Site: brandenburg
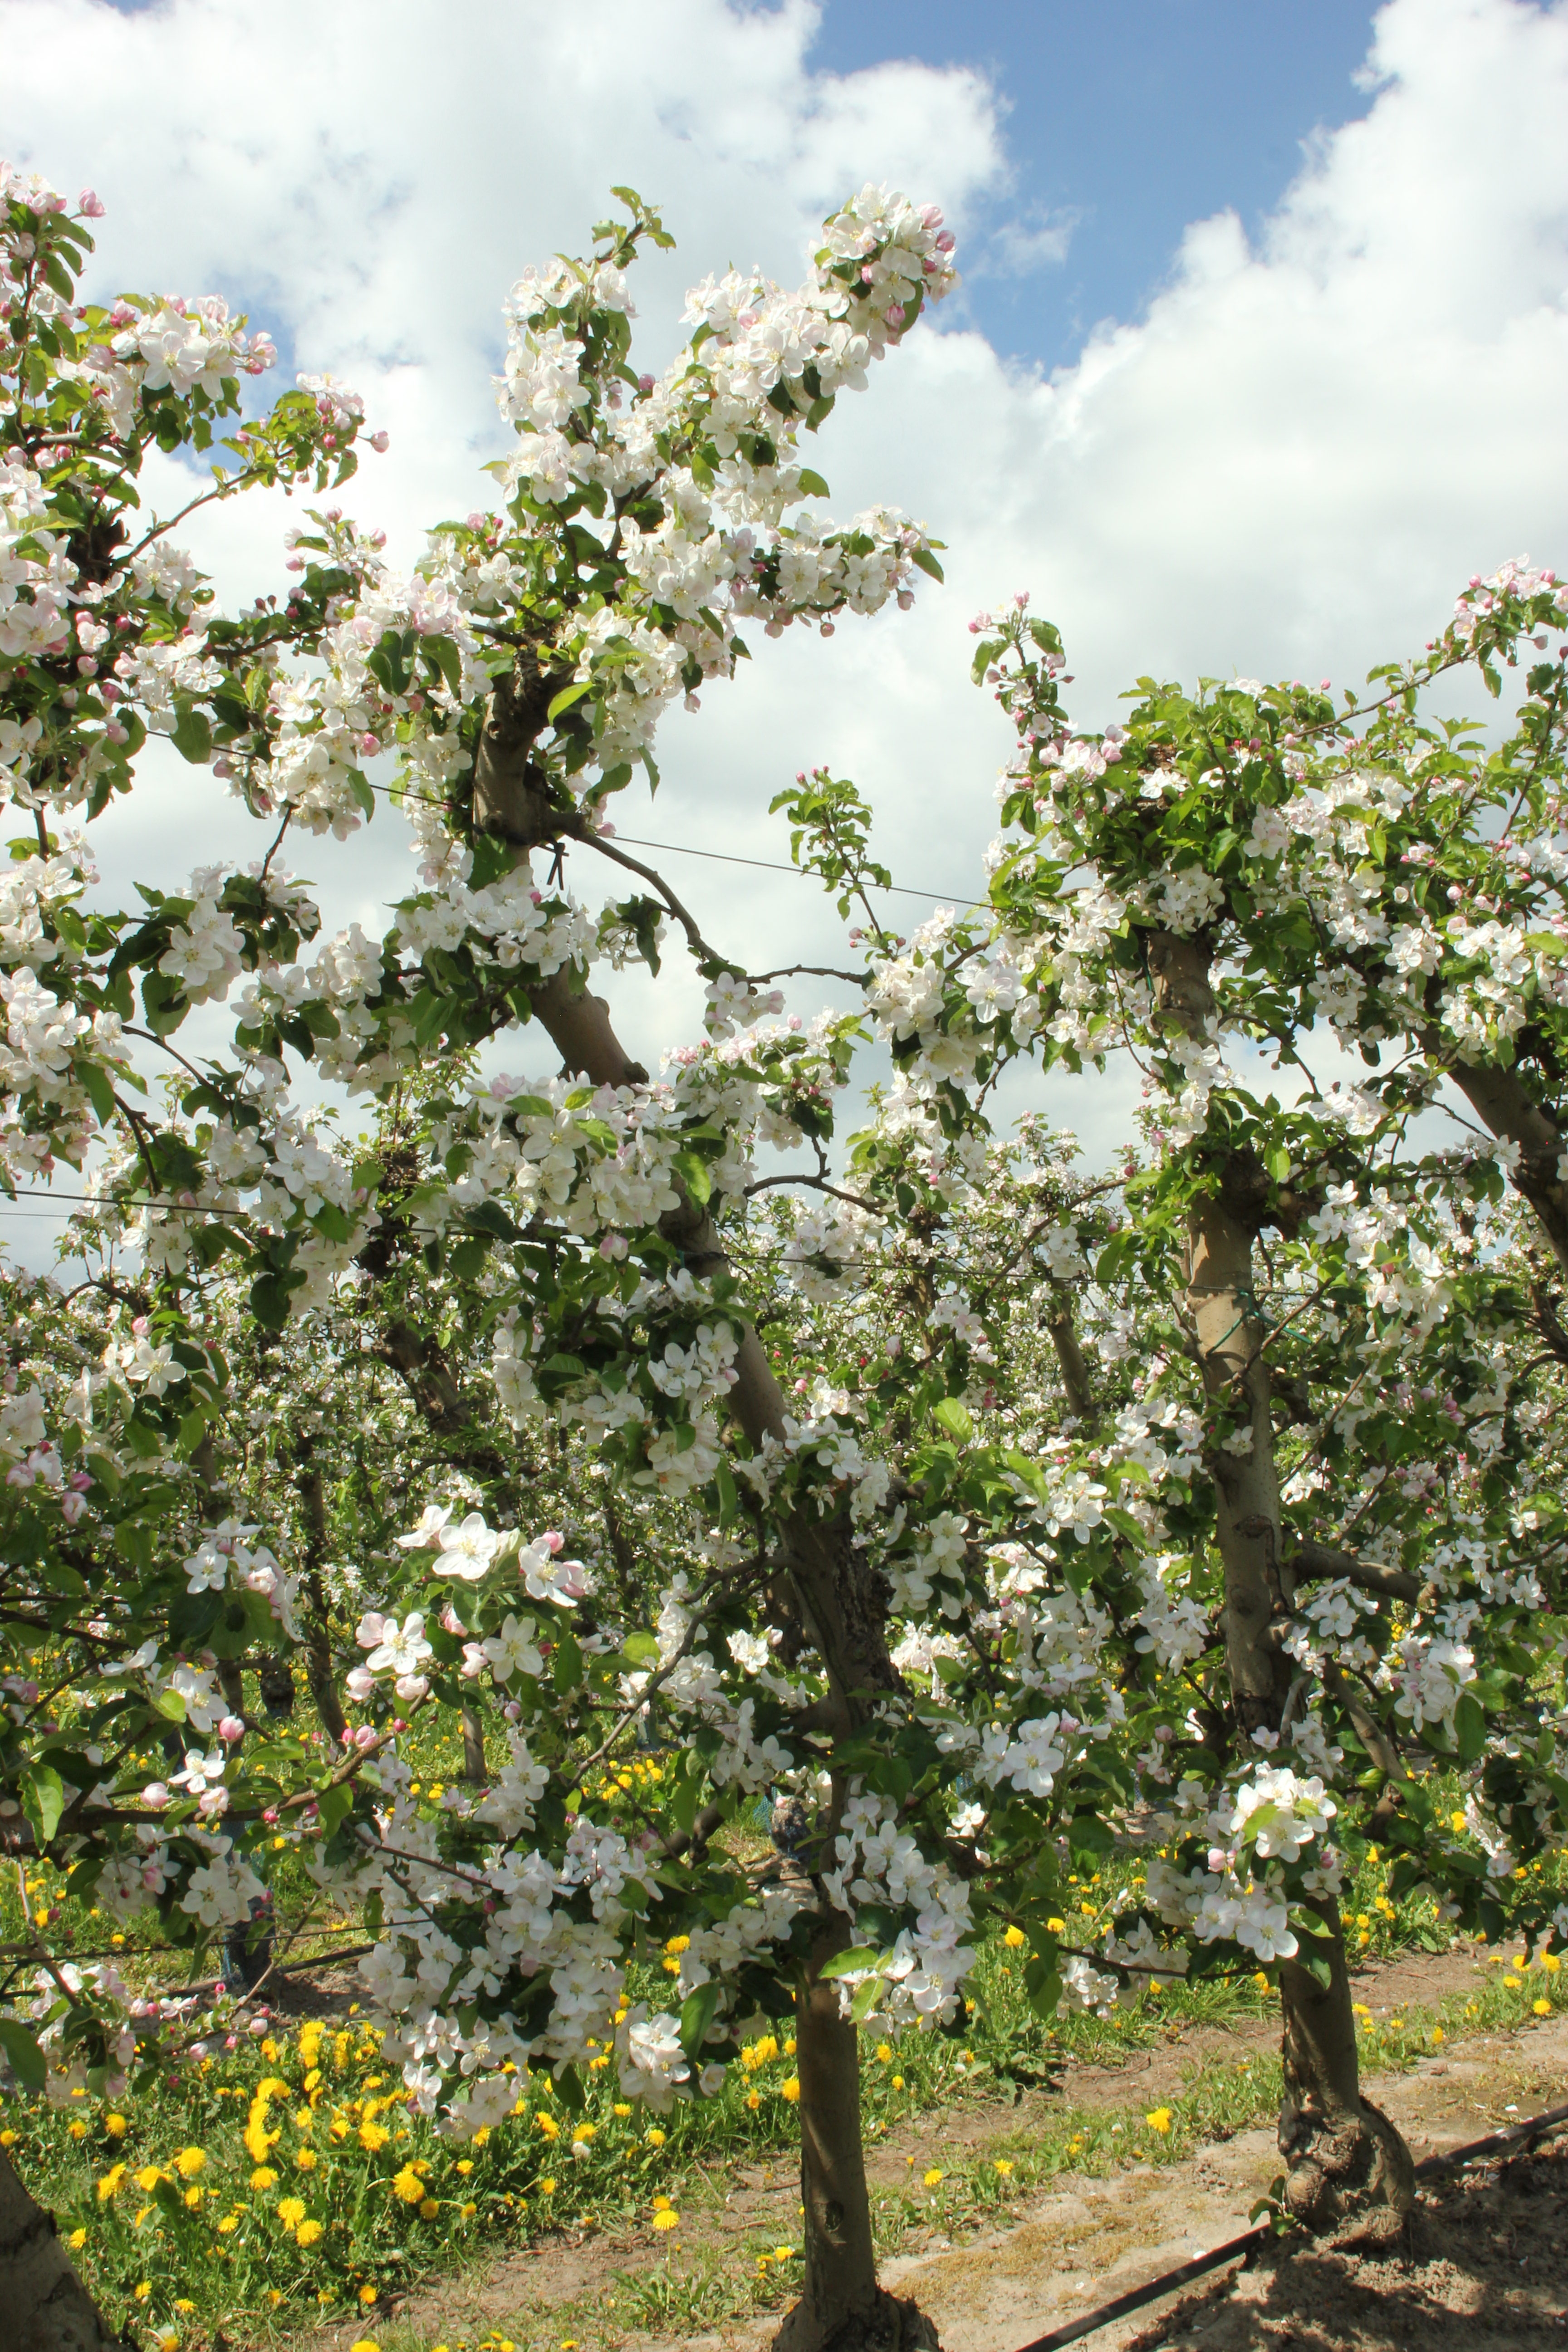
Growth stage (BBCH 65): Flowering